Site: brandenburg
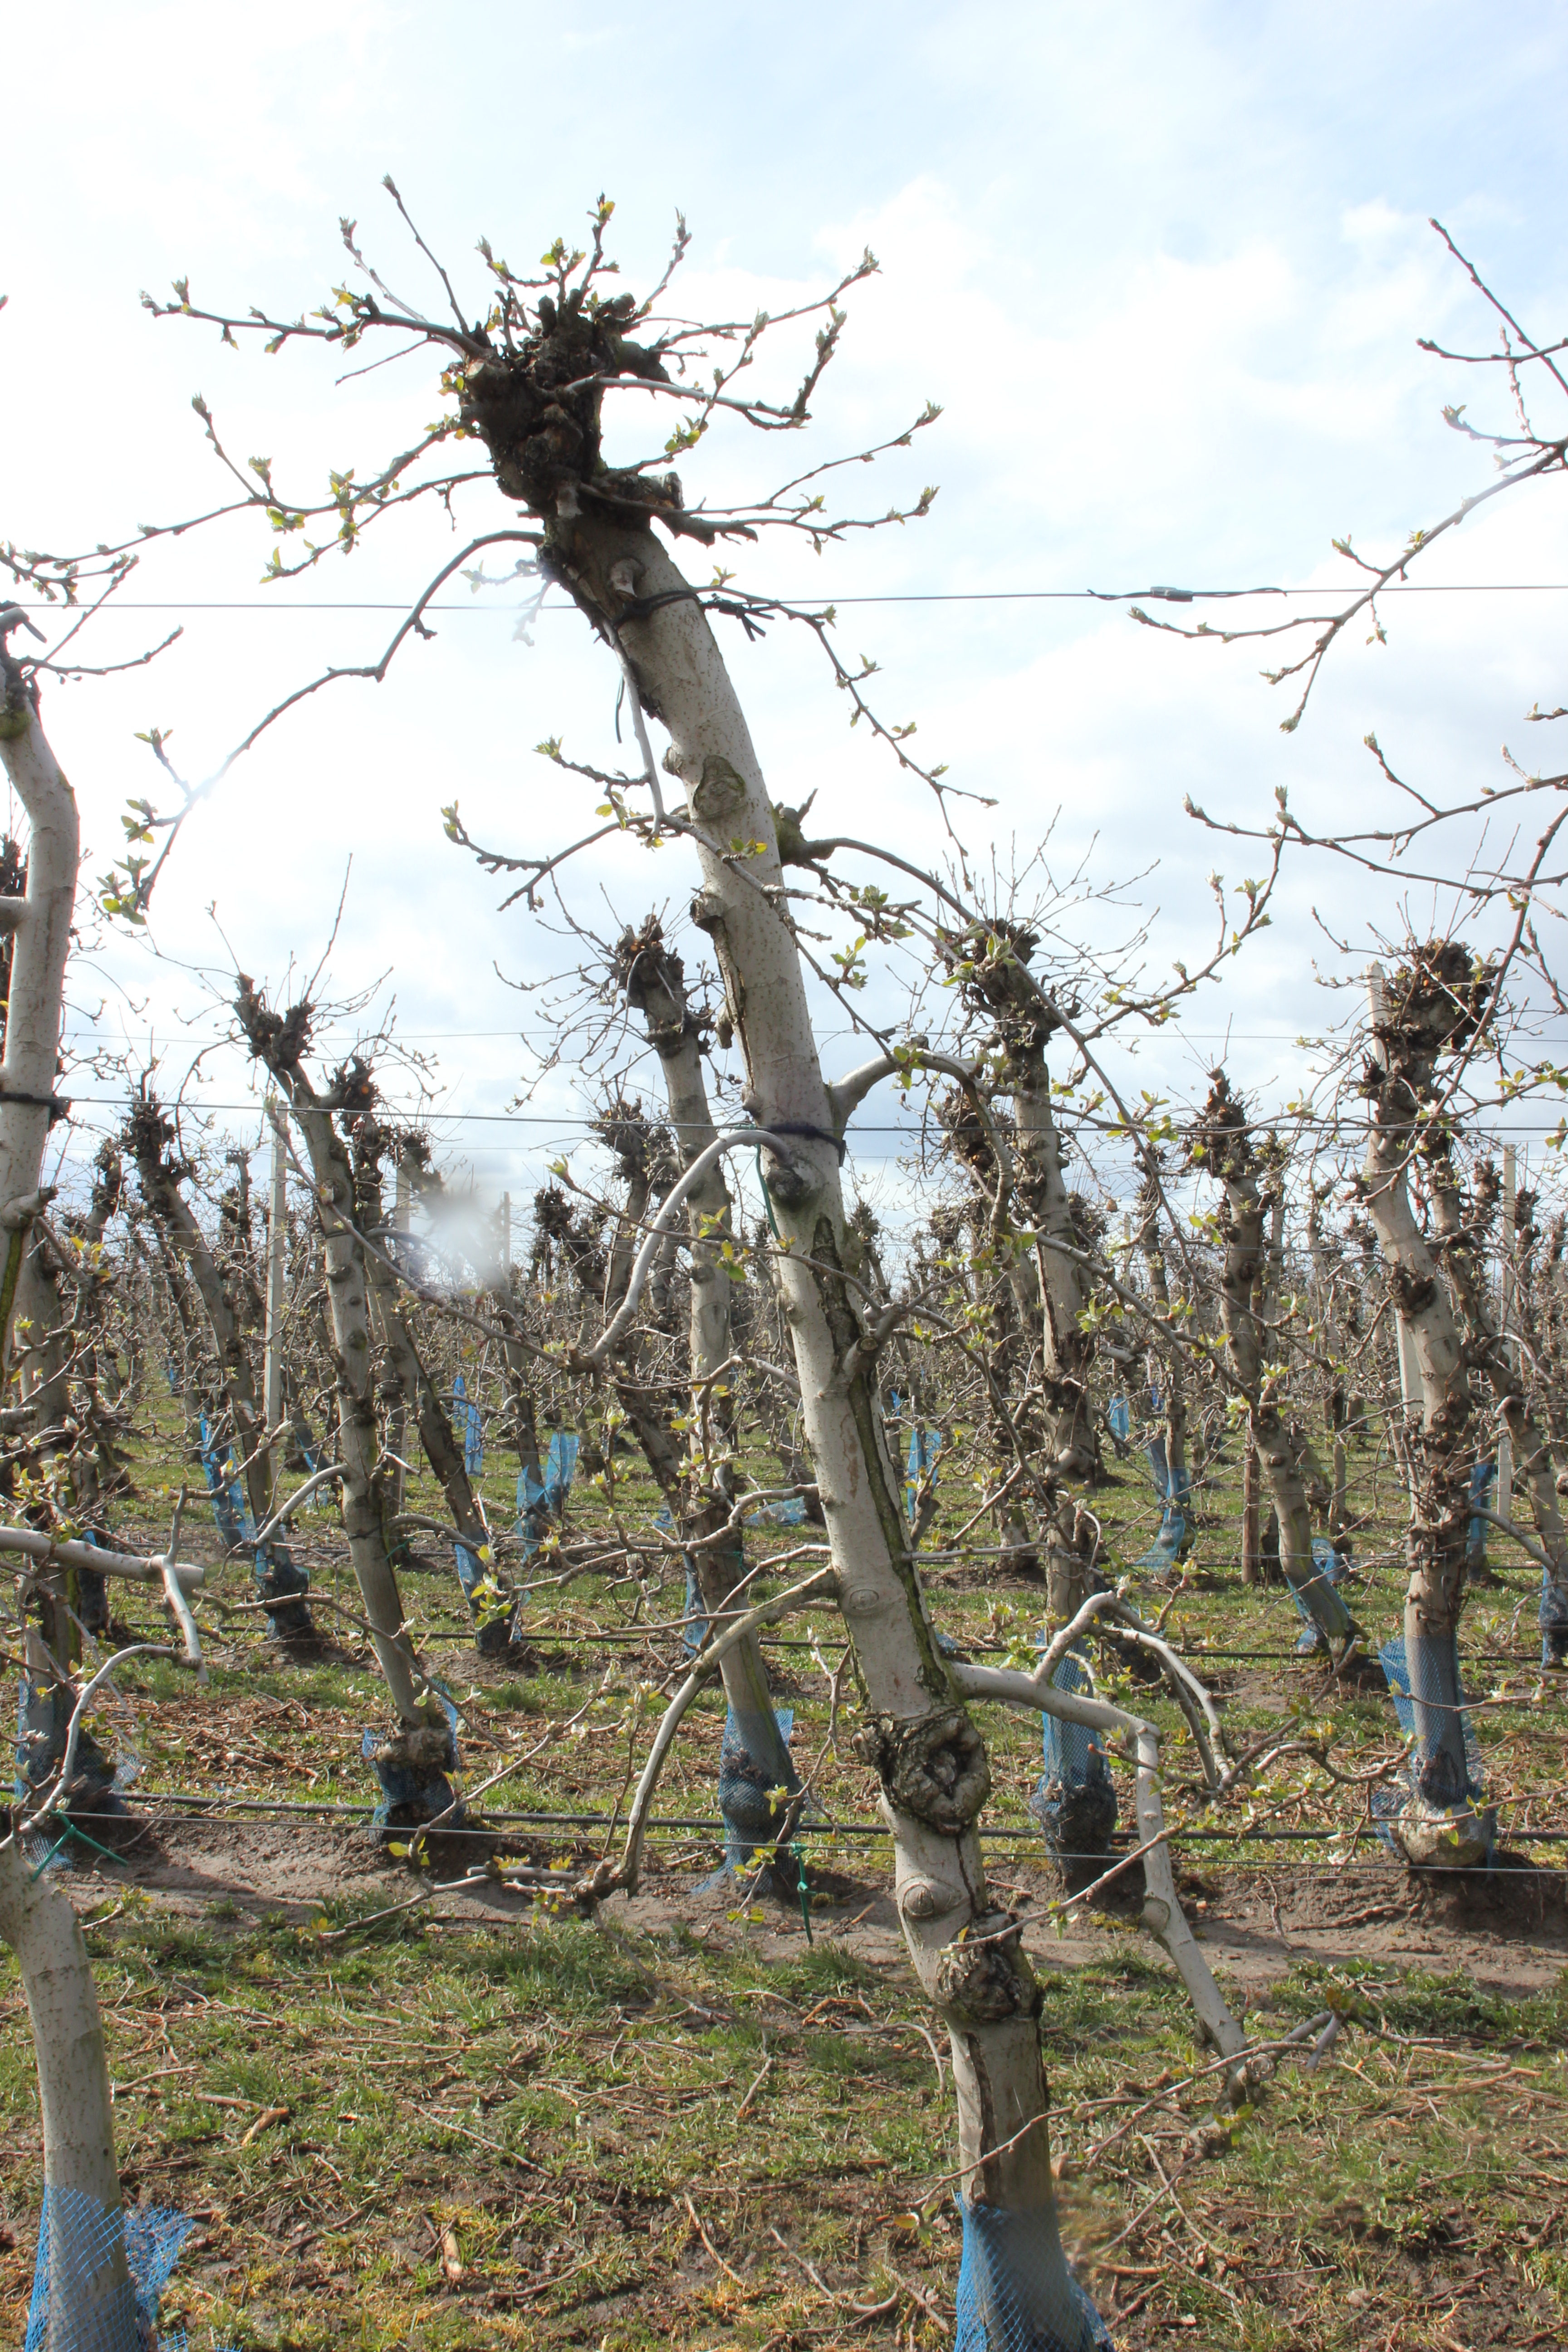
Growth stage (BBCH 55): Inflorescence emergence